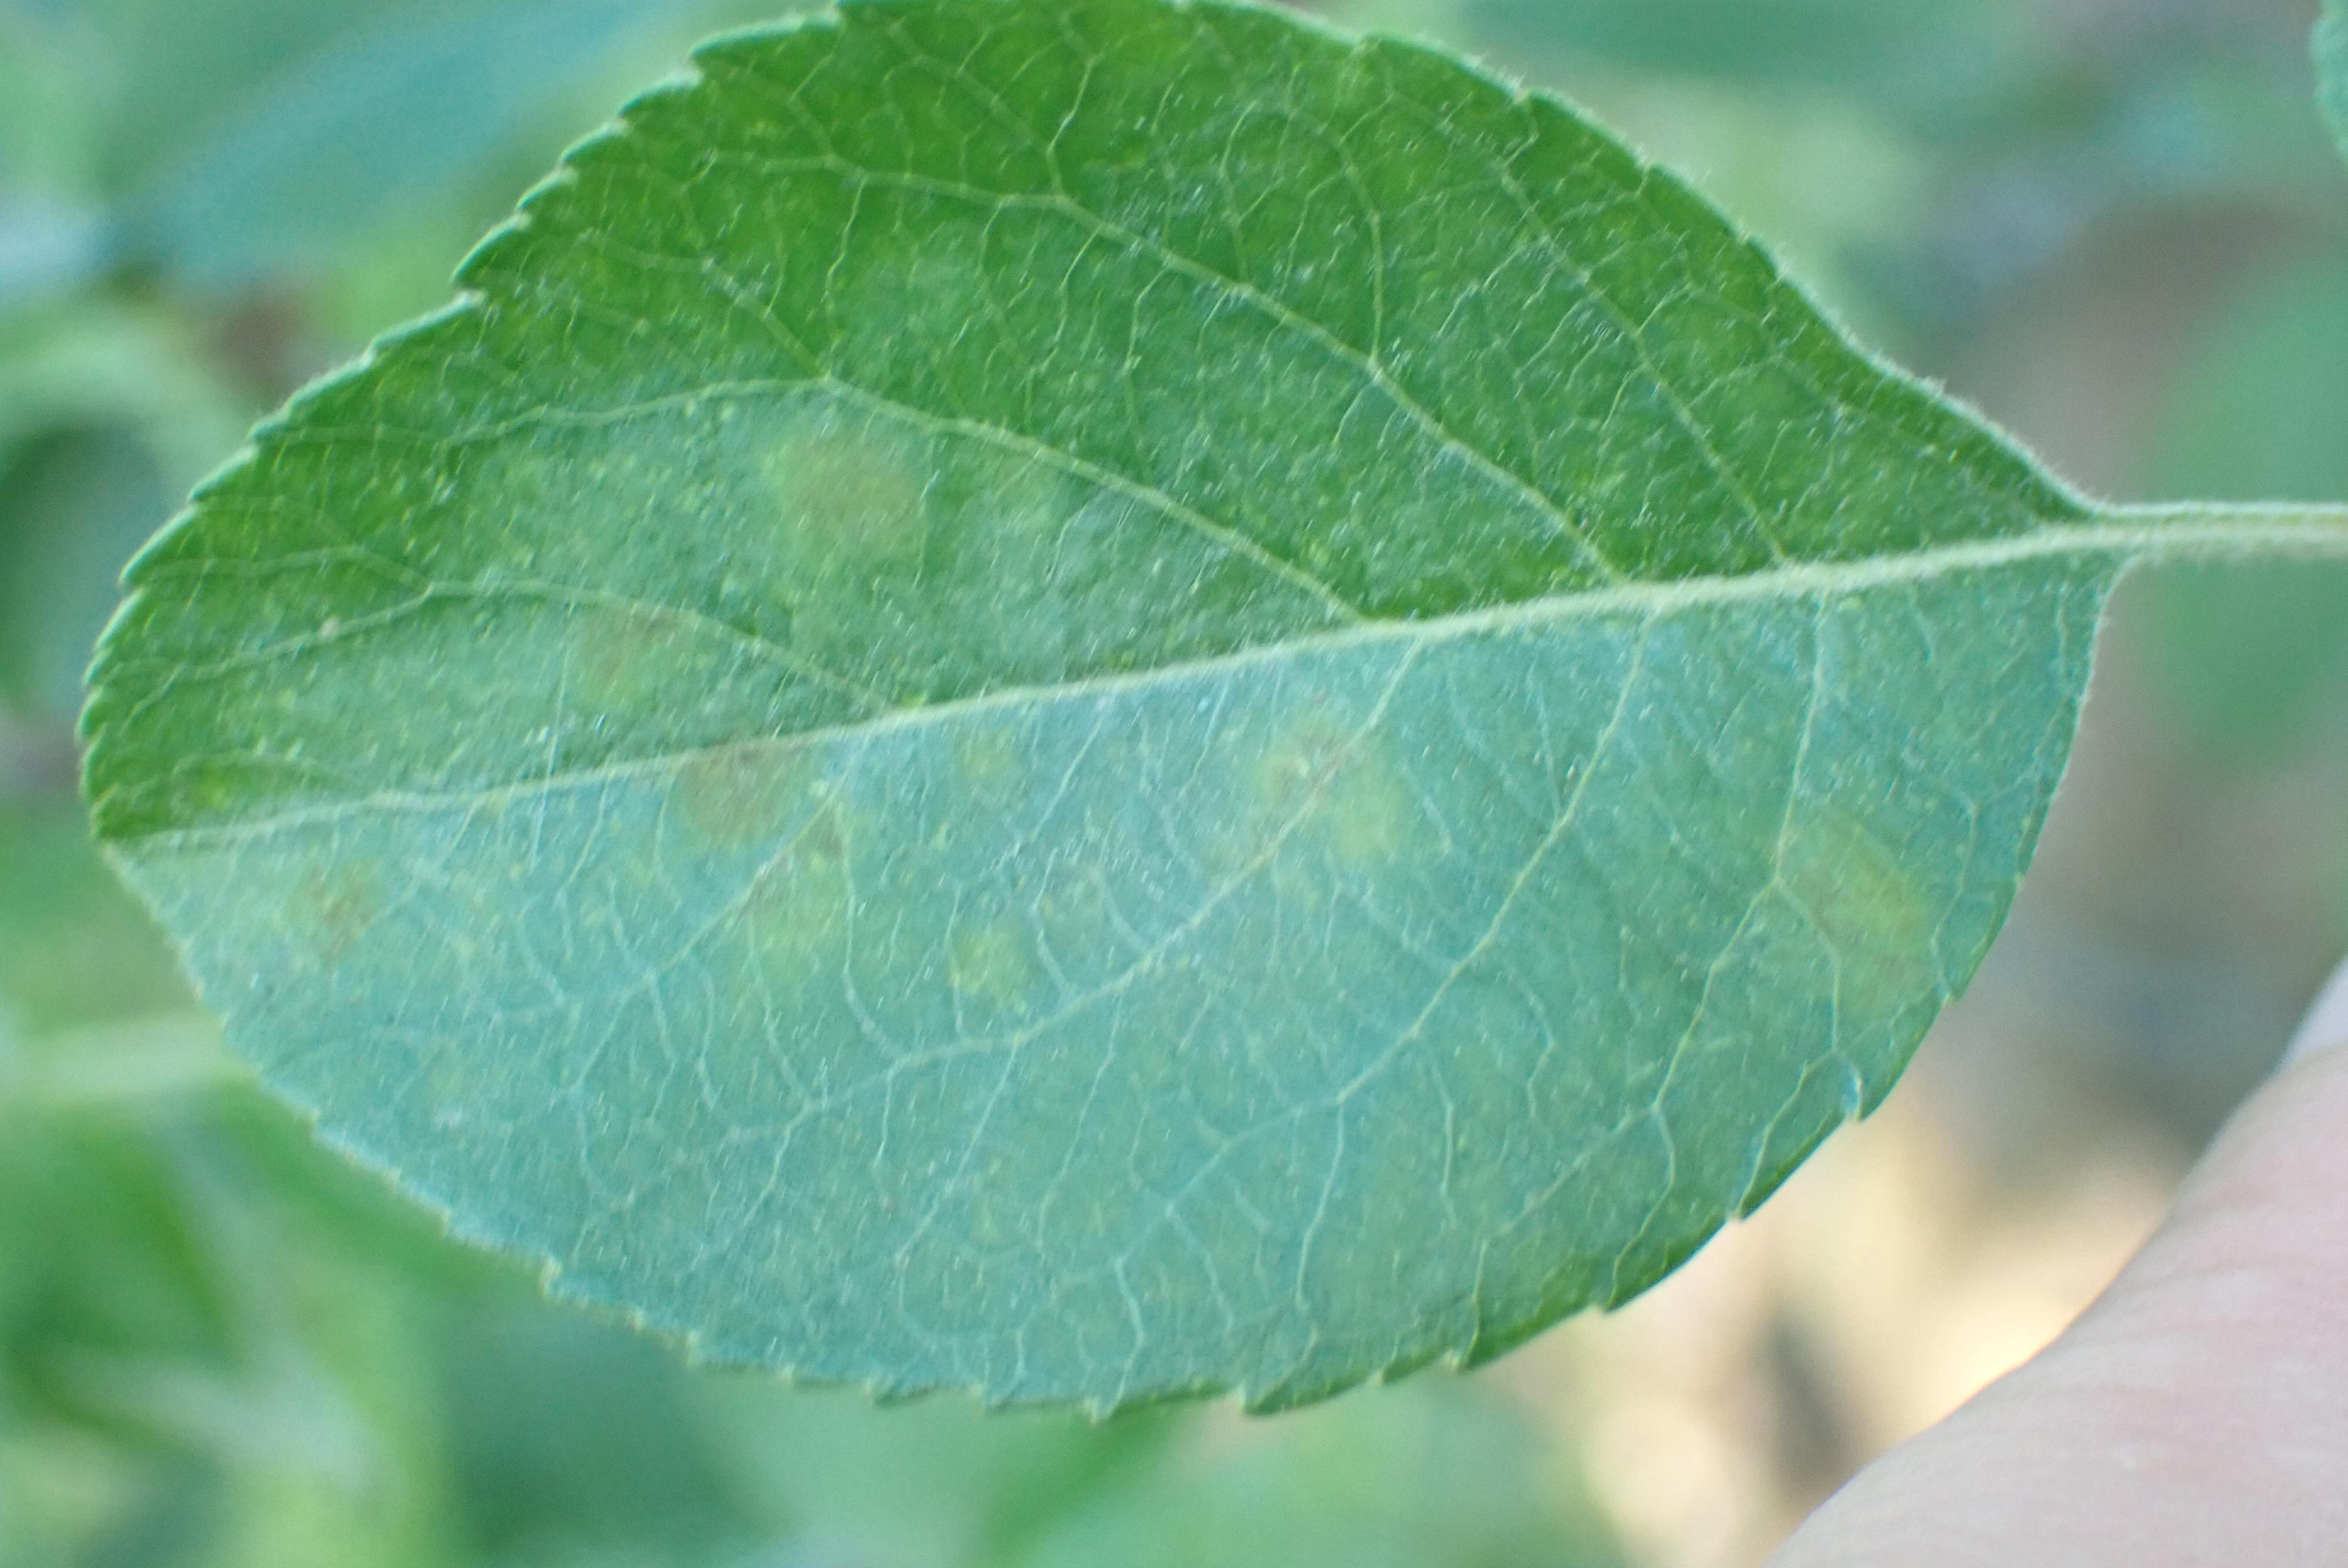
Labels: scab